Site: brandenburg
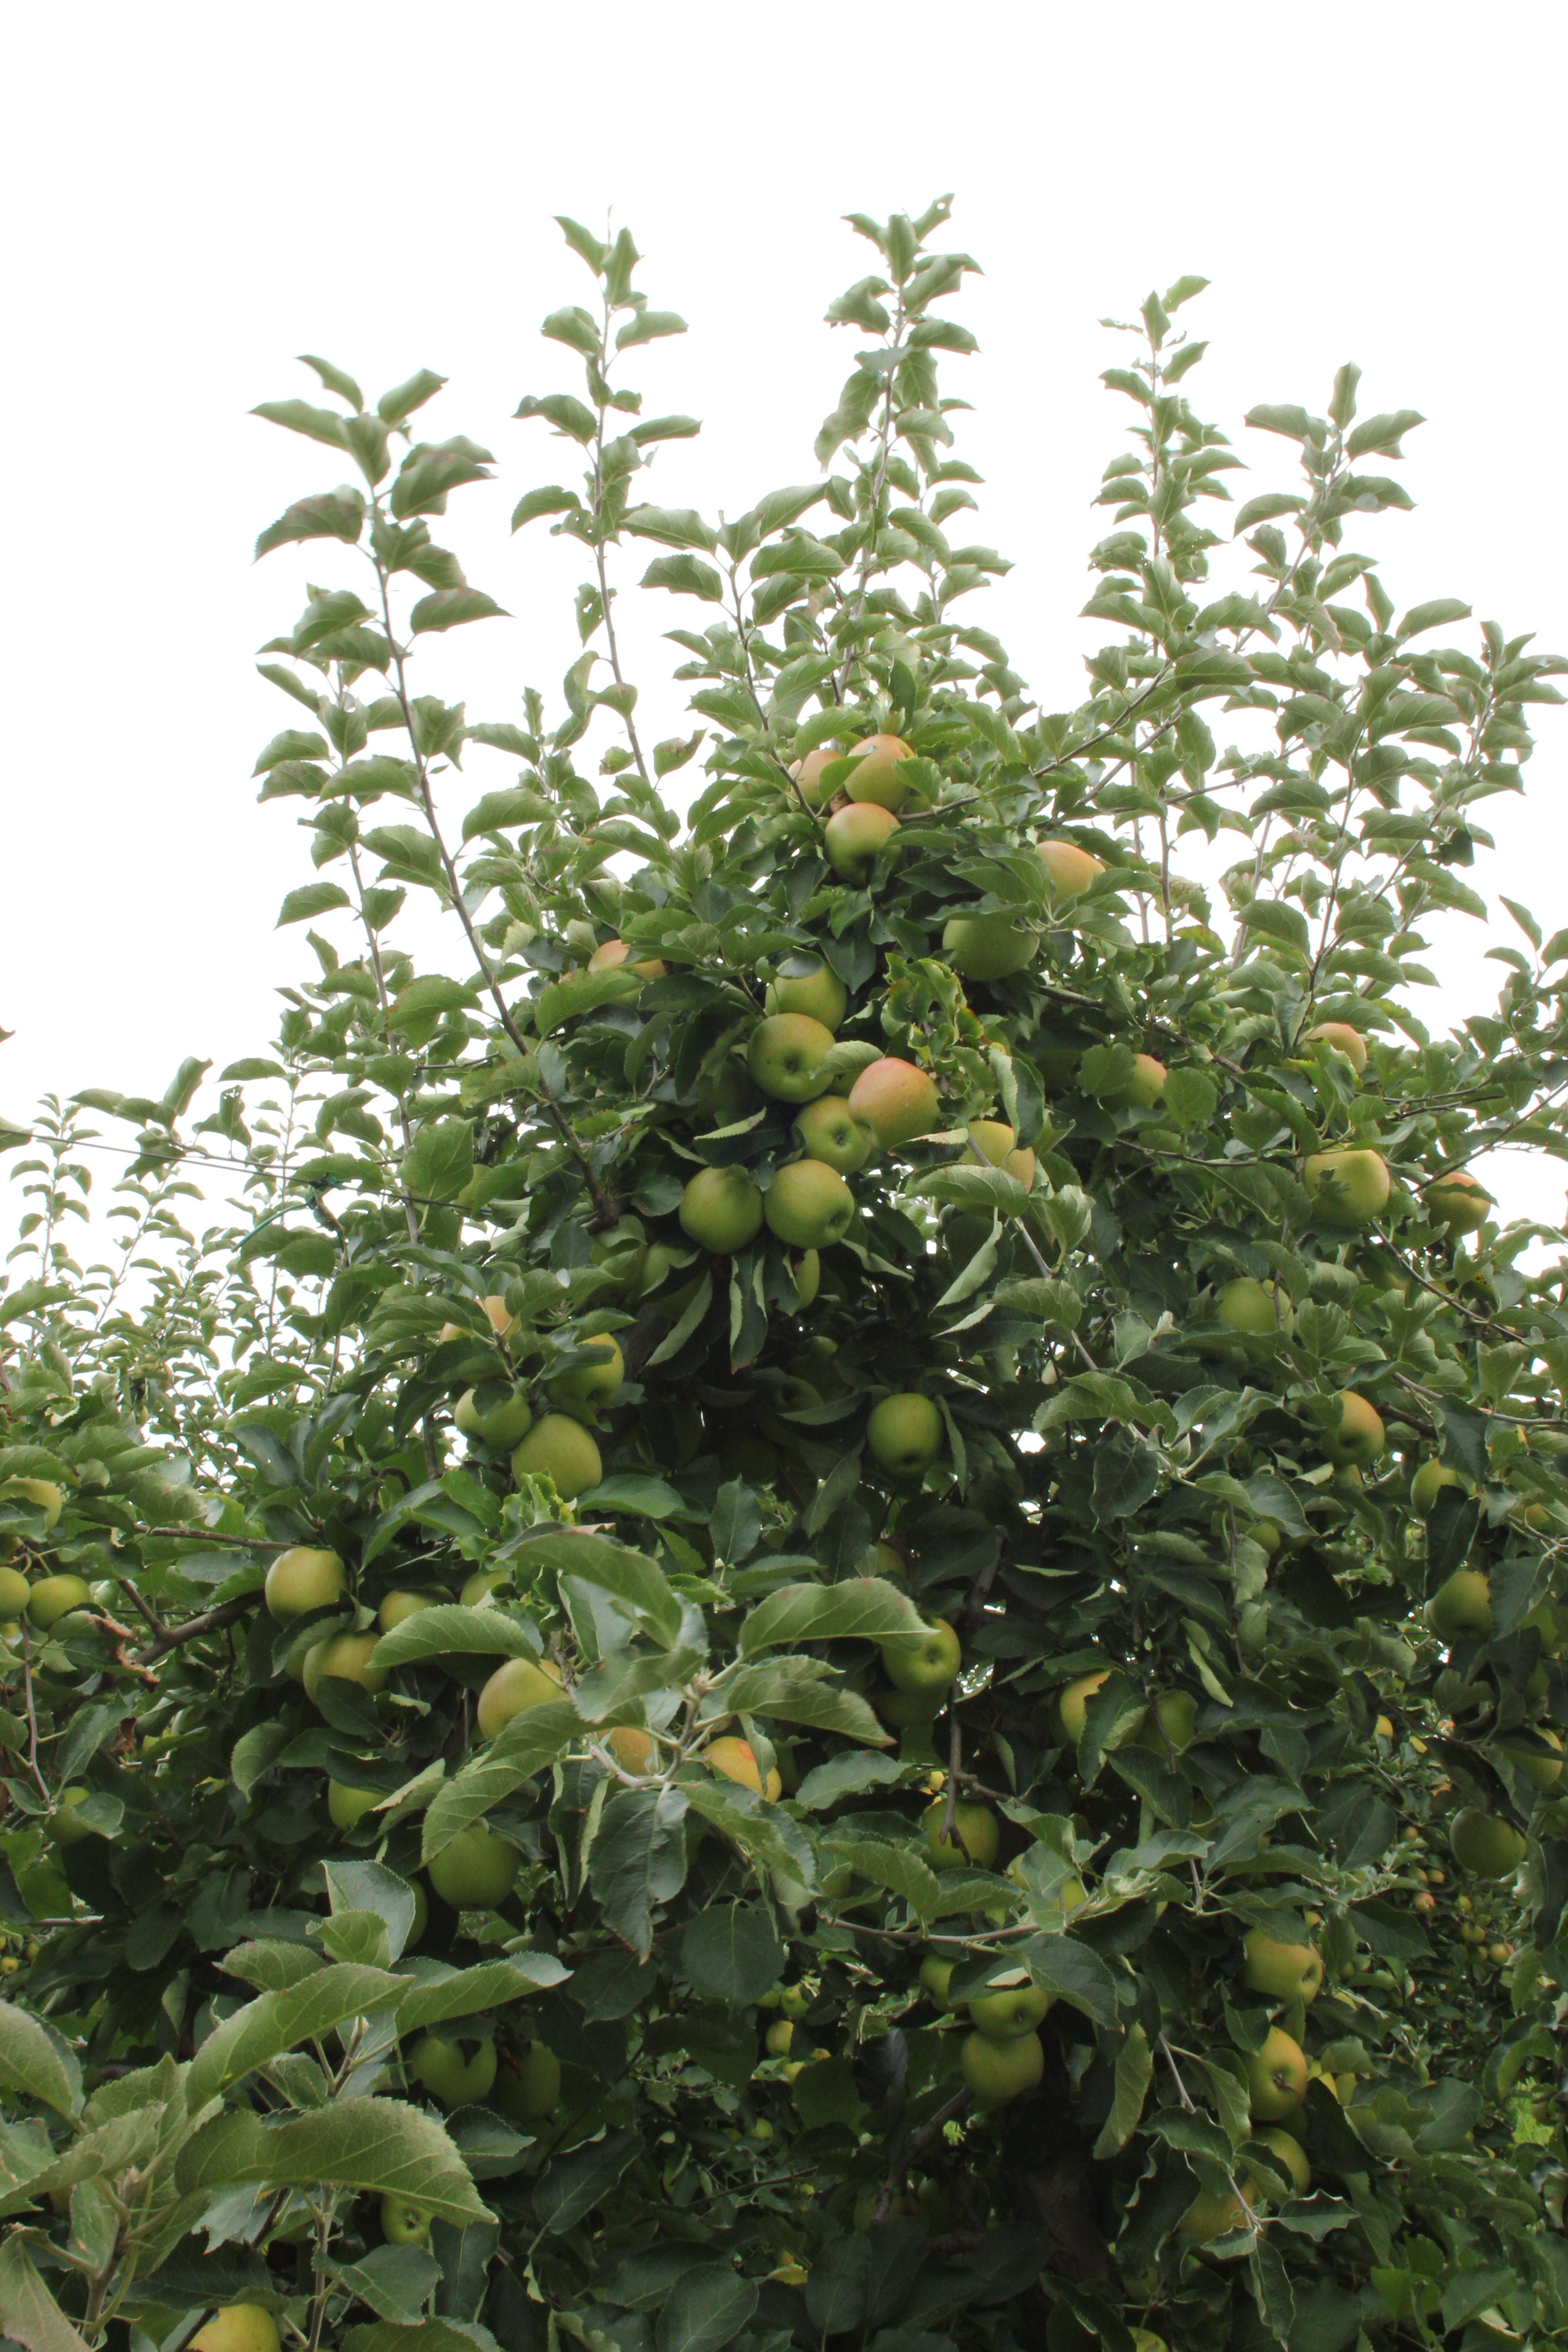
Growth stage (BBCH 87): Maturity of fruit and seed